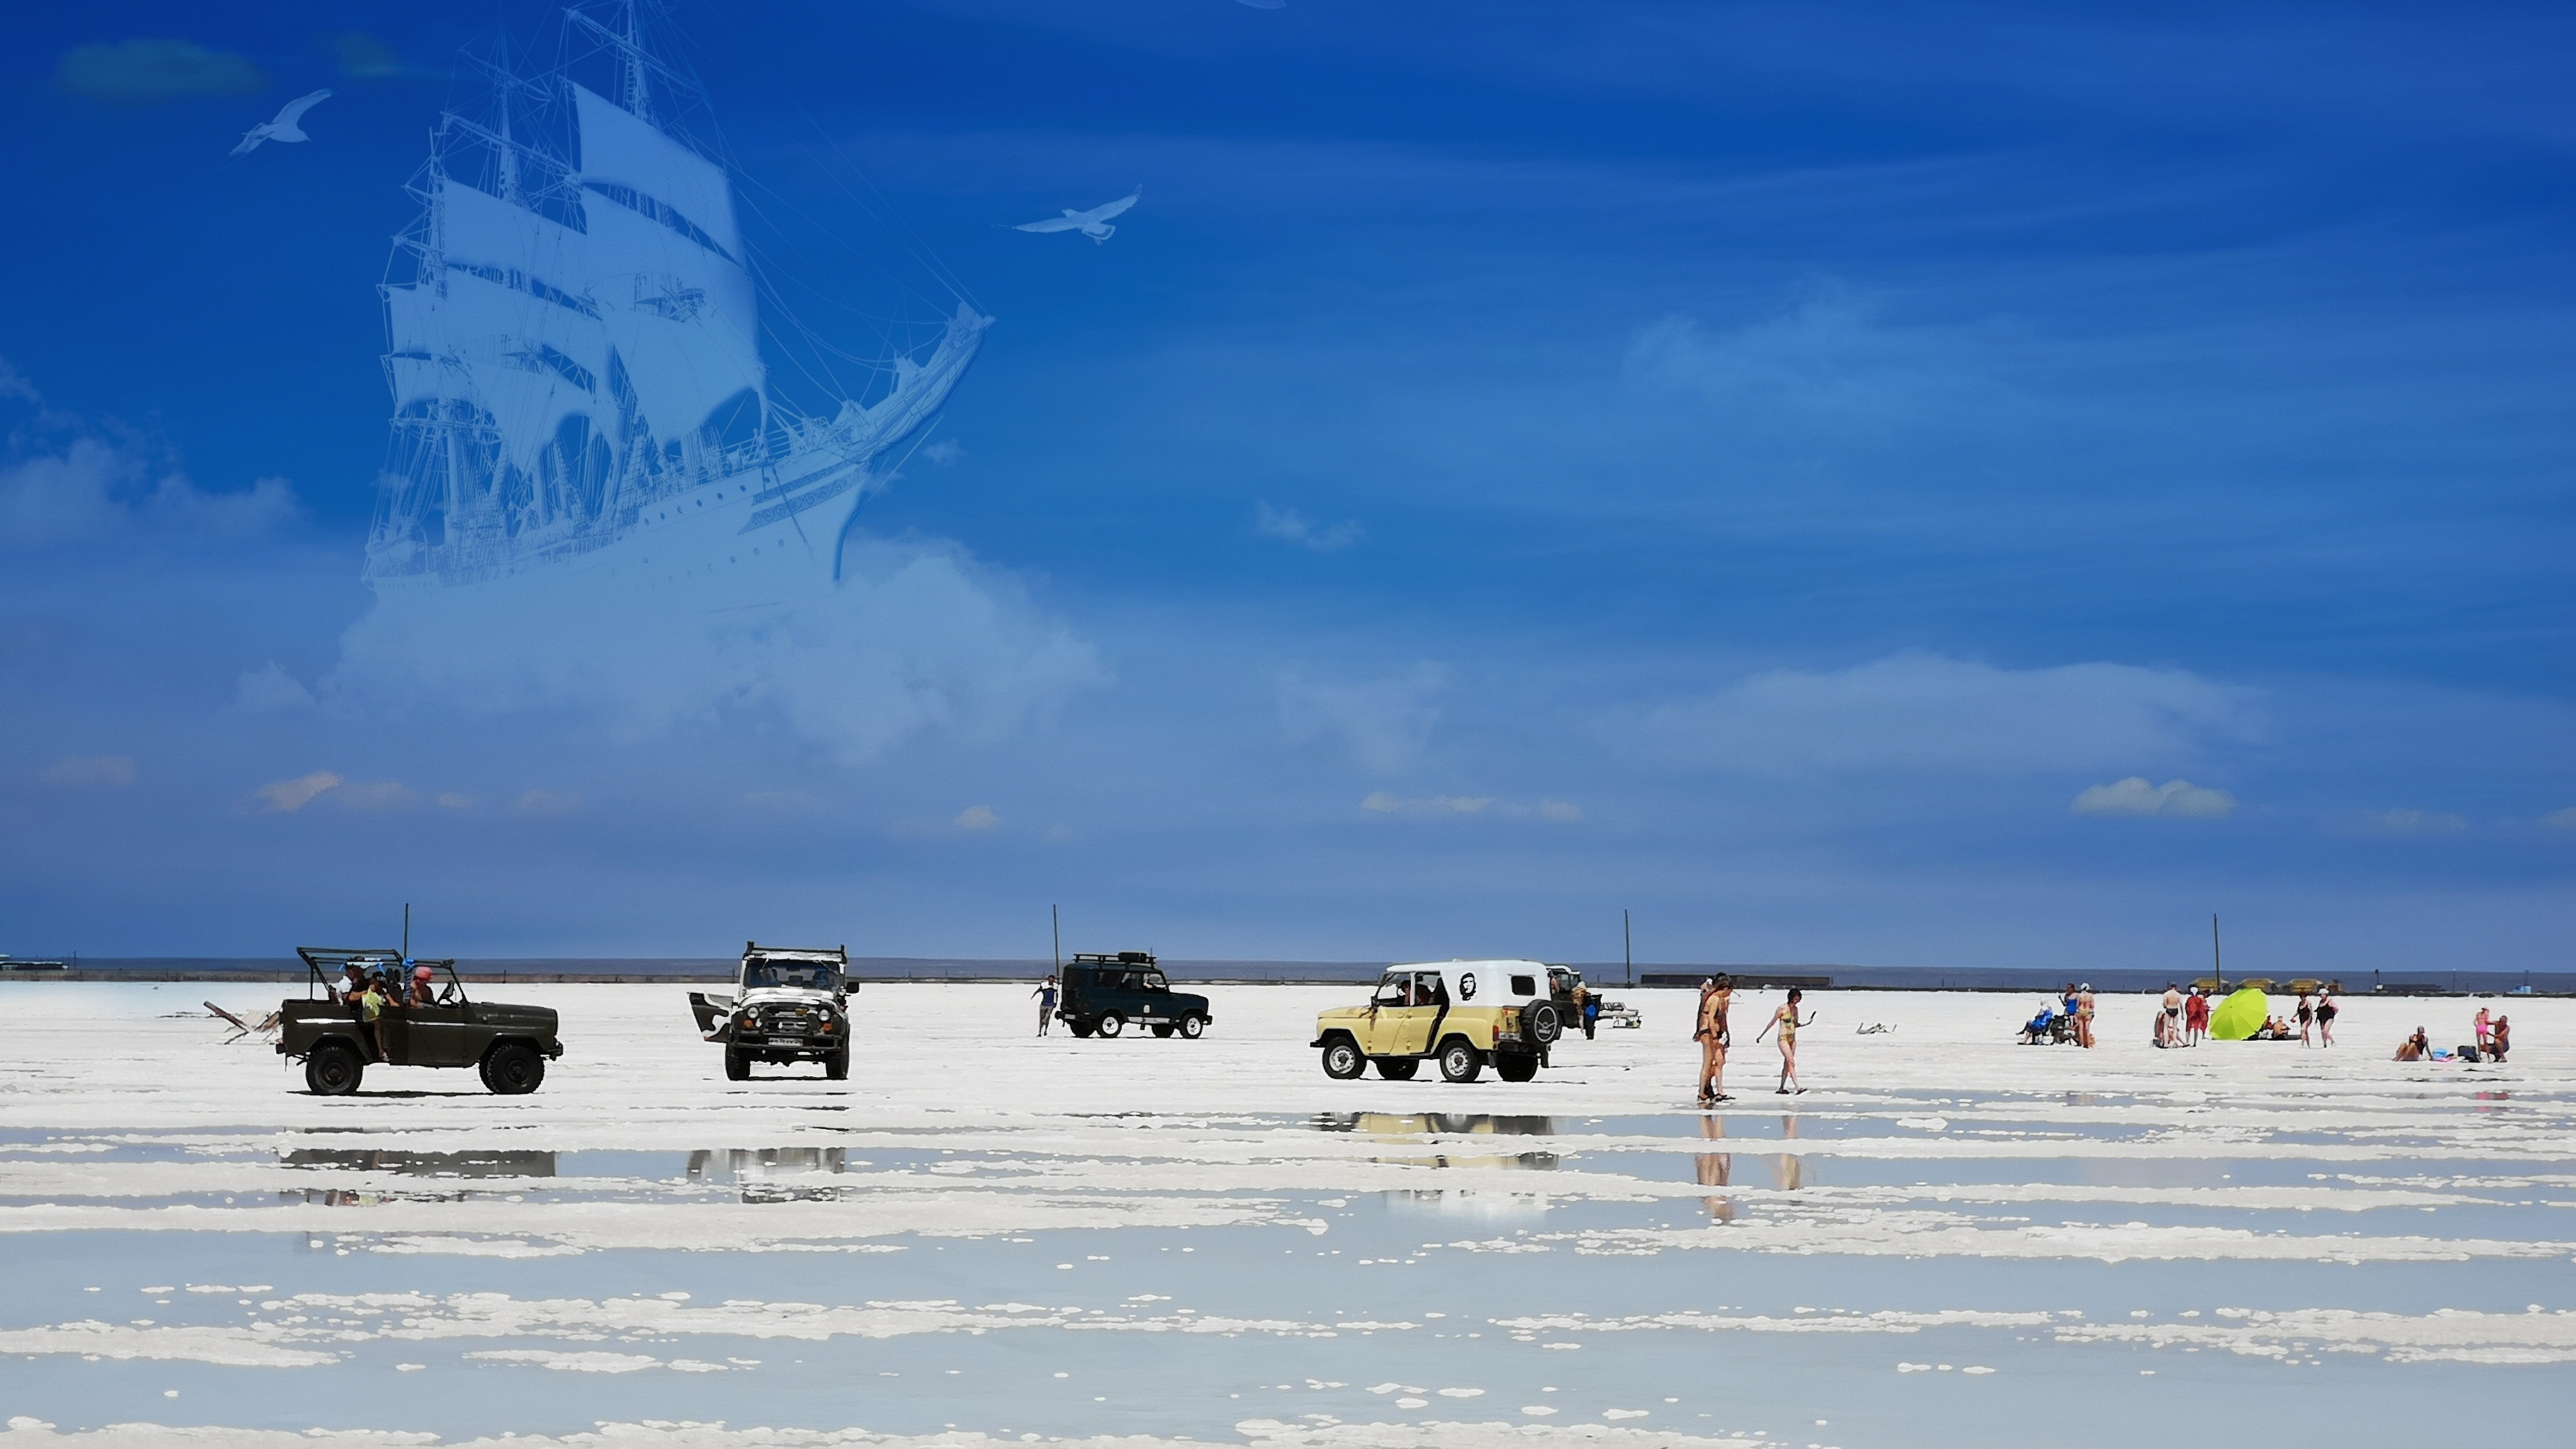
Baskunchak, sky, cloud, sea, water, coastal and oceanic landforms, horizon, ocean, shore, beach, calm, arctic, wave, sand, vacation, wind wave, coast, landscape